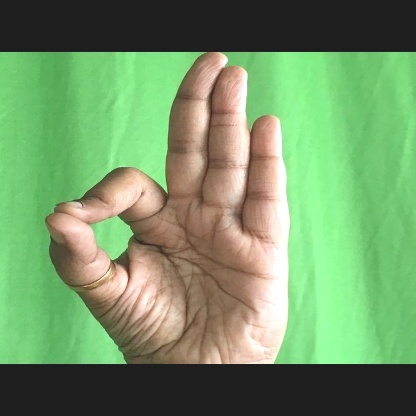
Mudra: Aralam